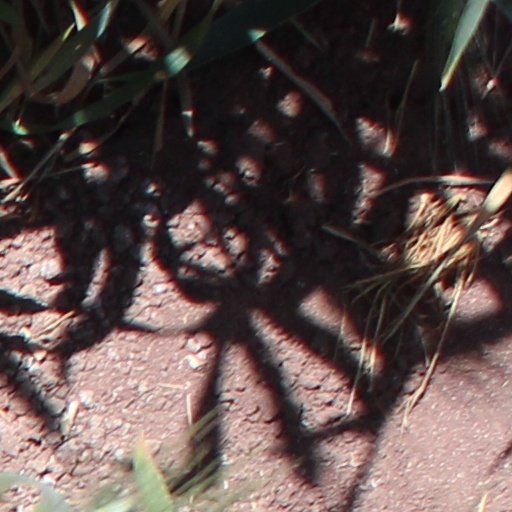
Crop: wheat